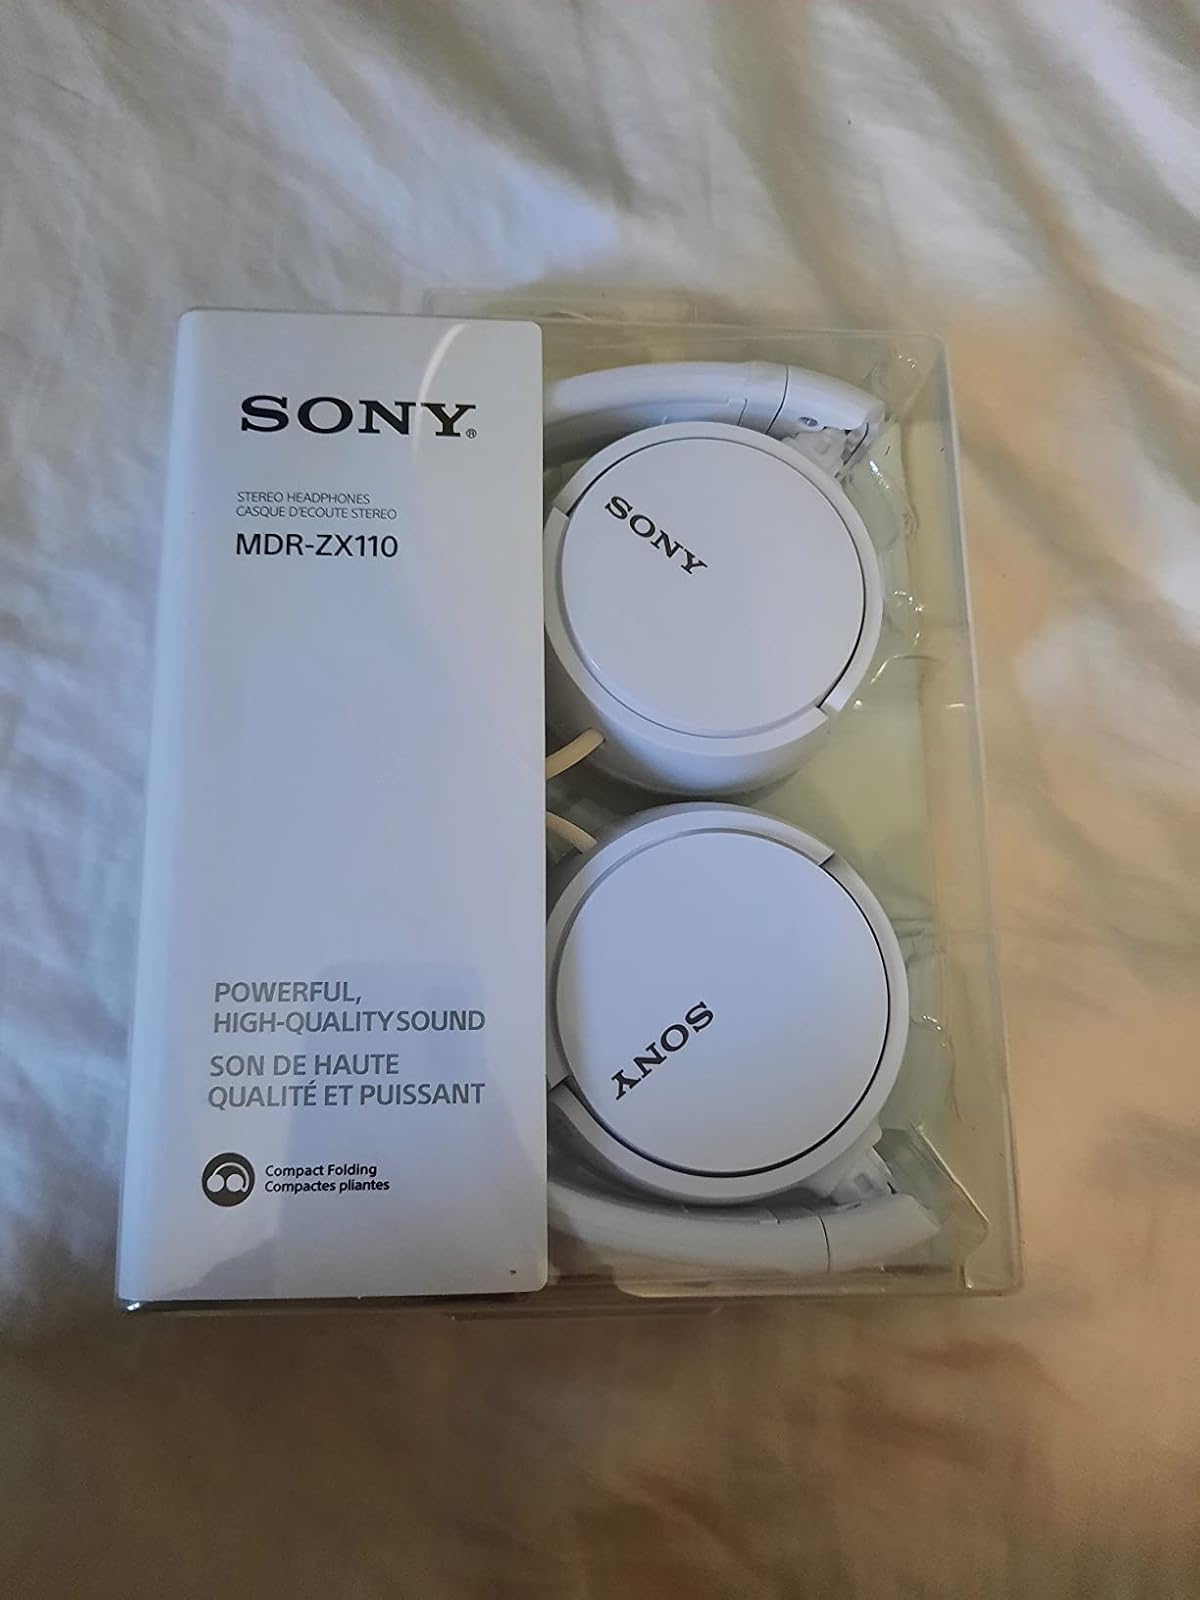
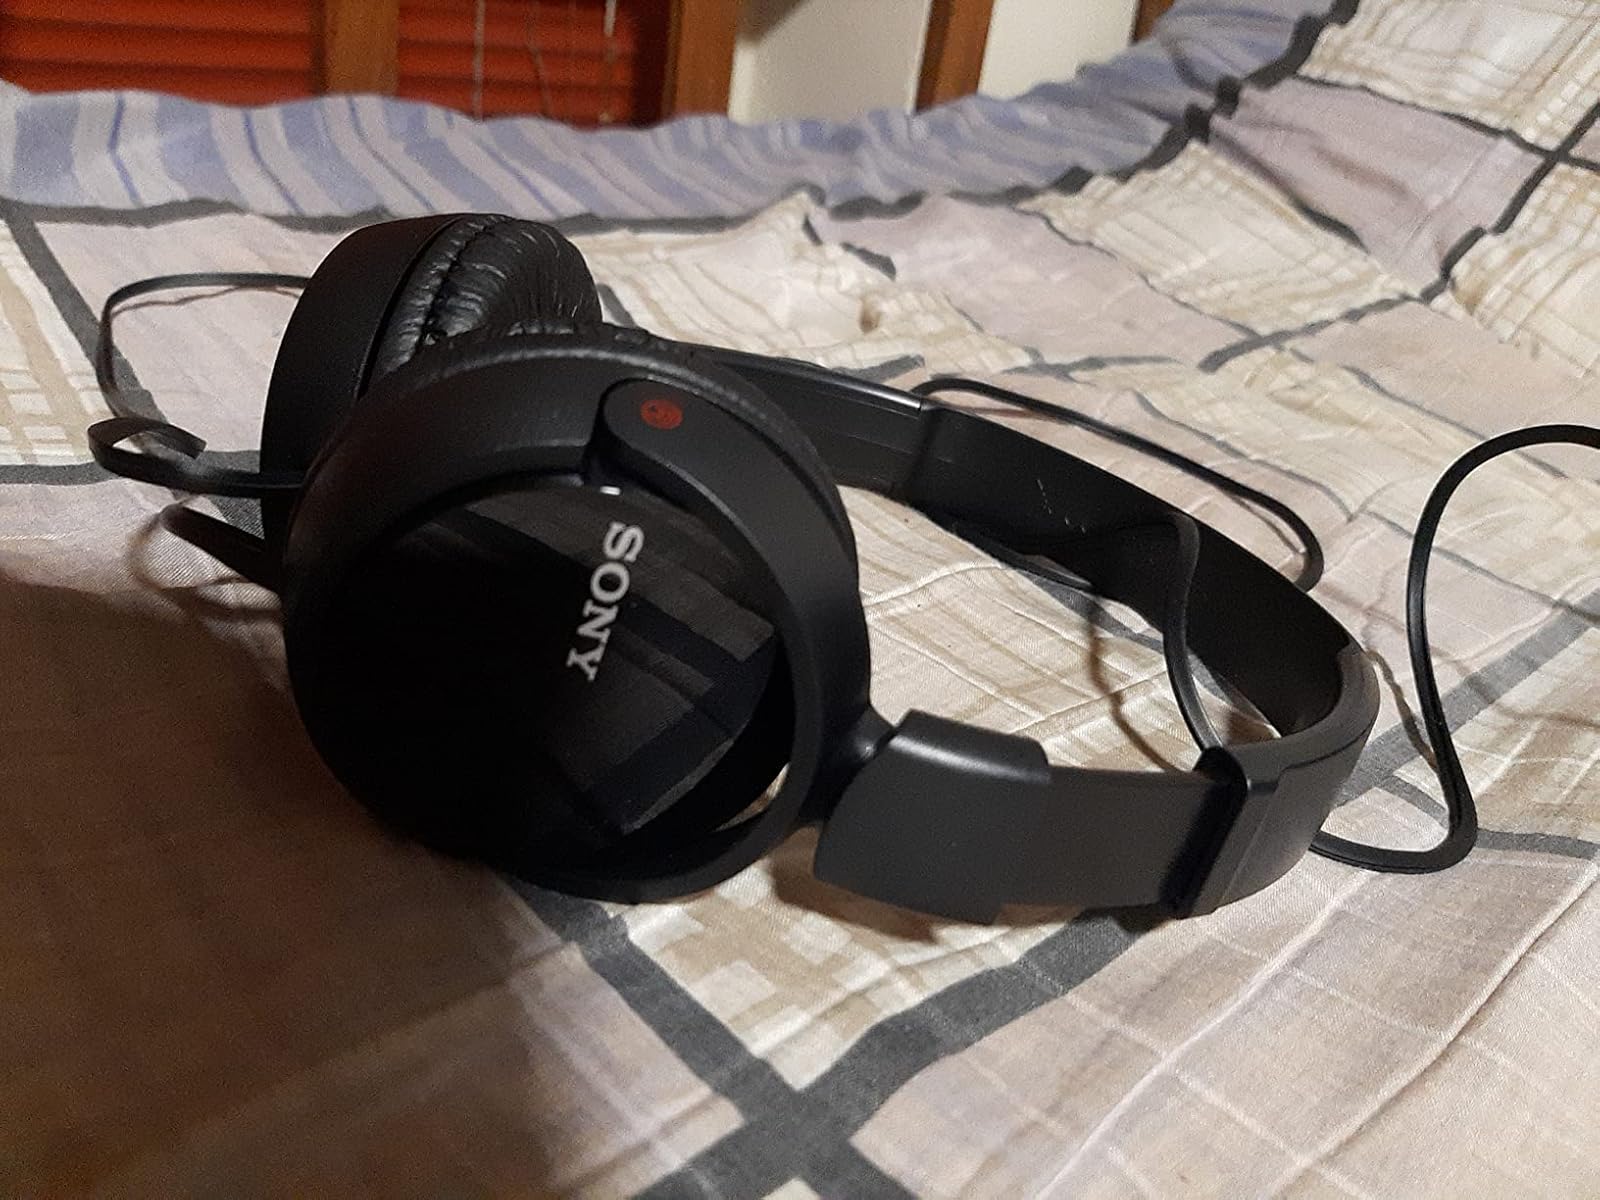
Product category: headphones
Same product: no